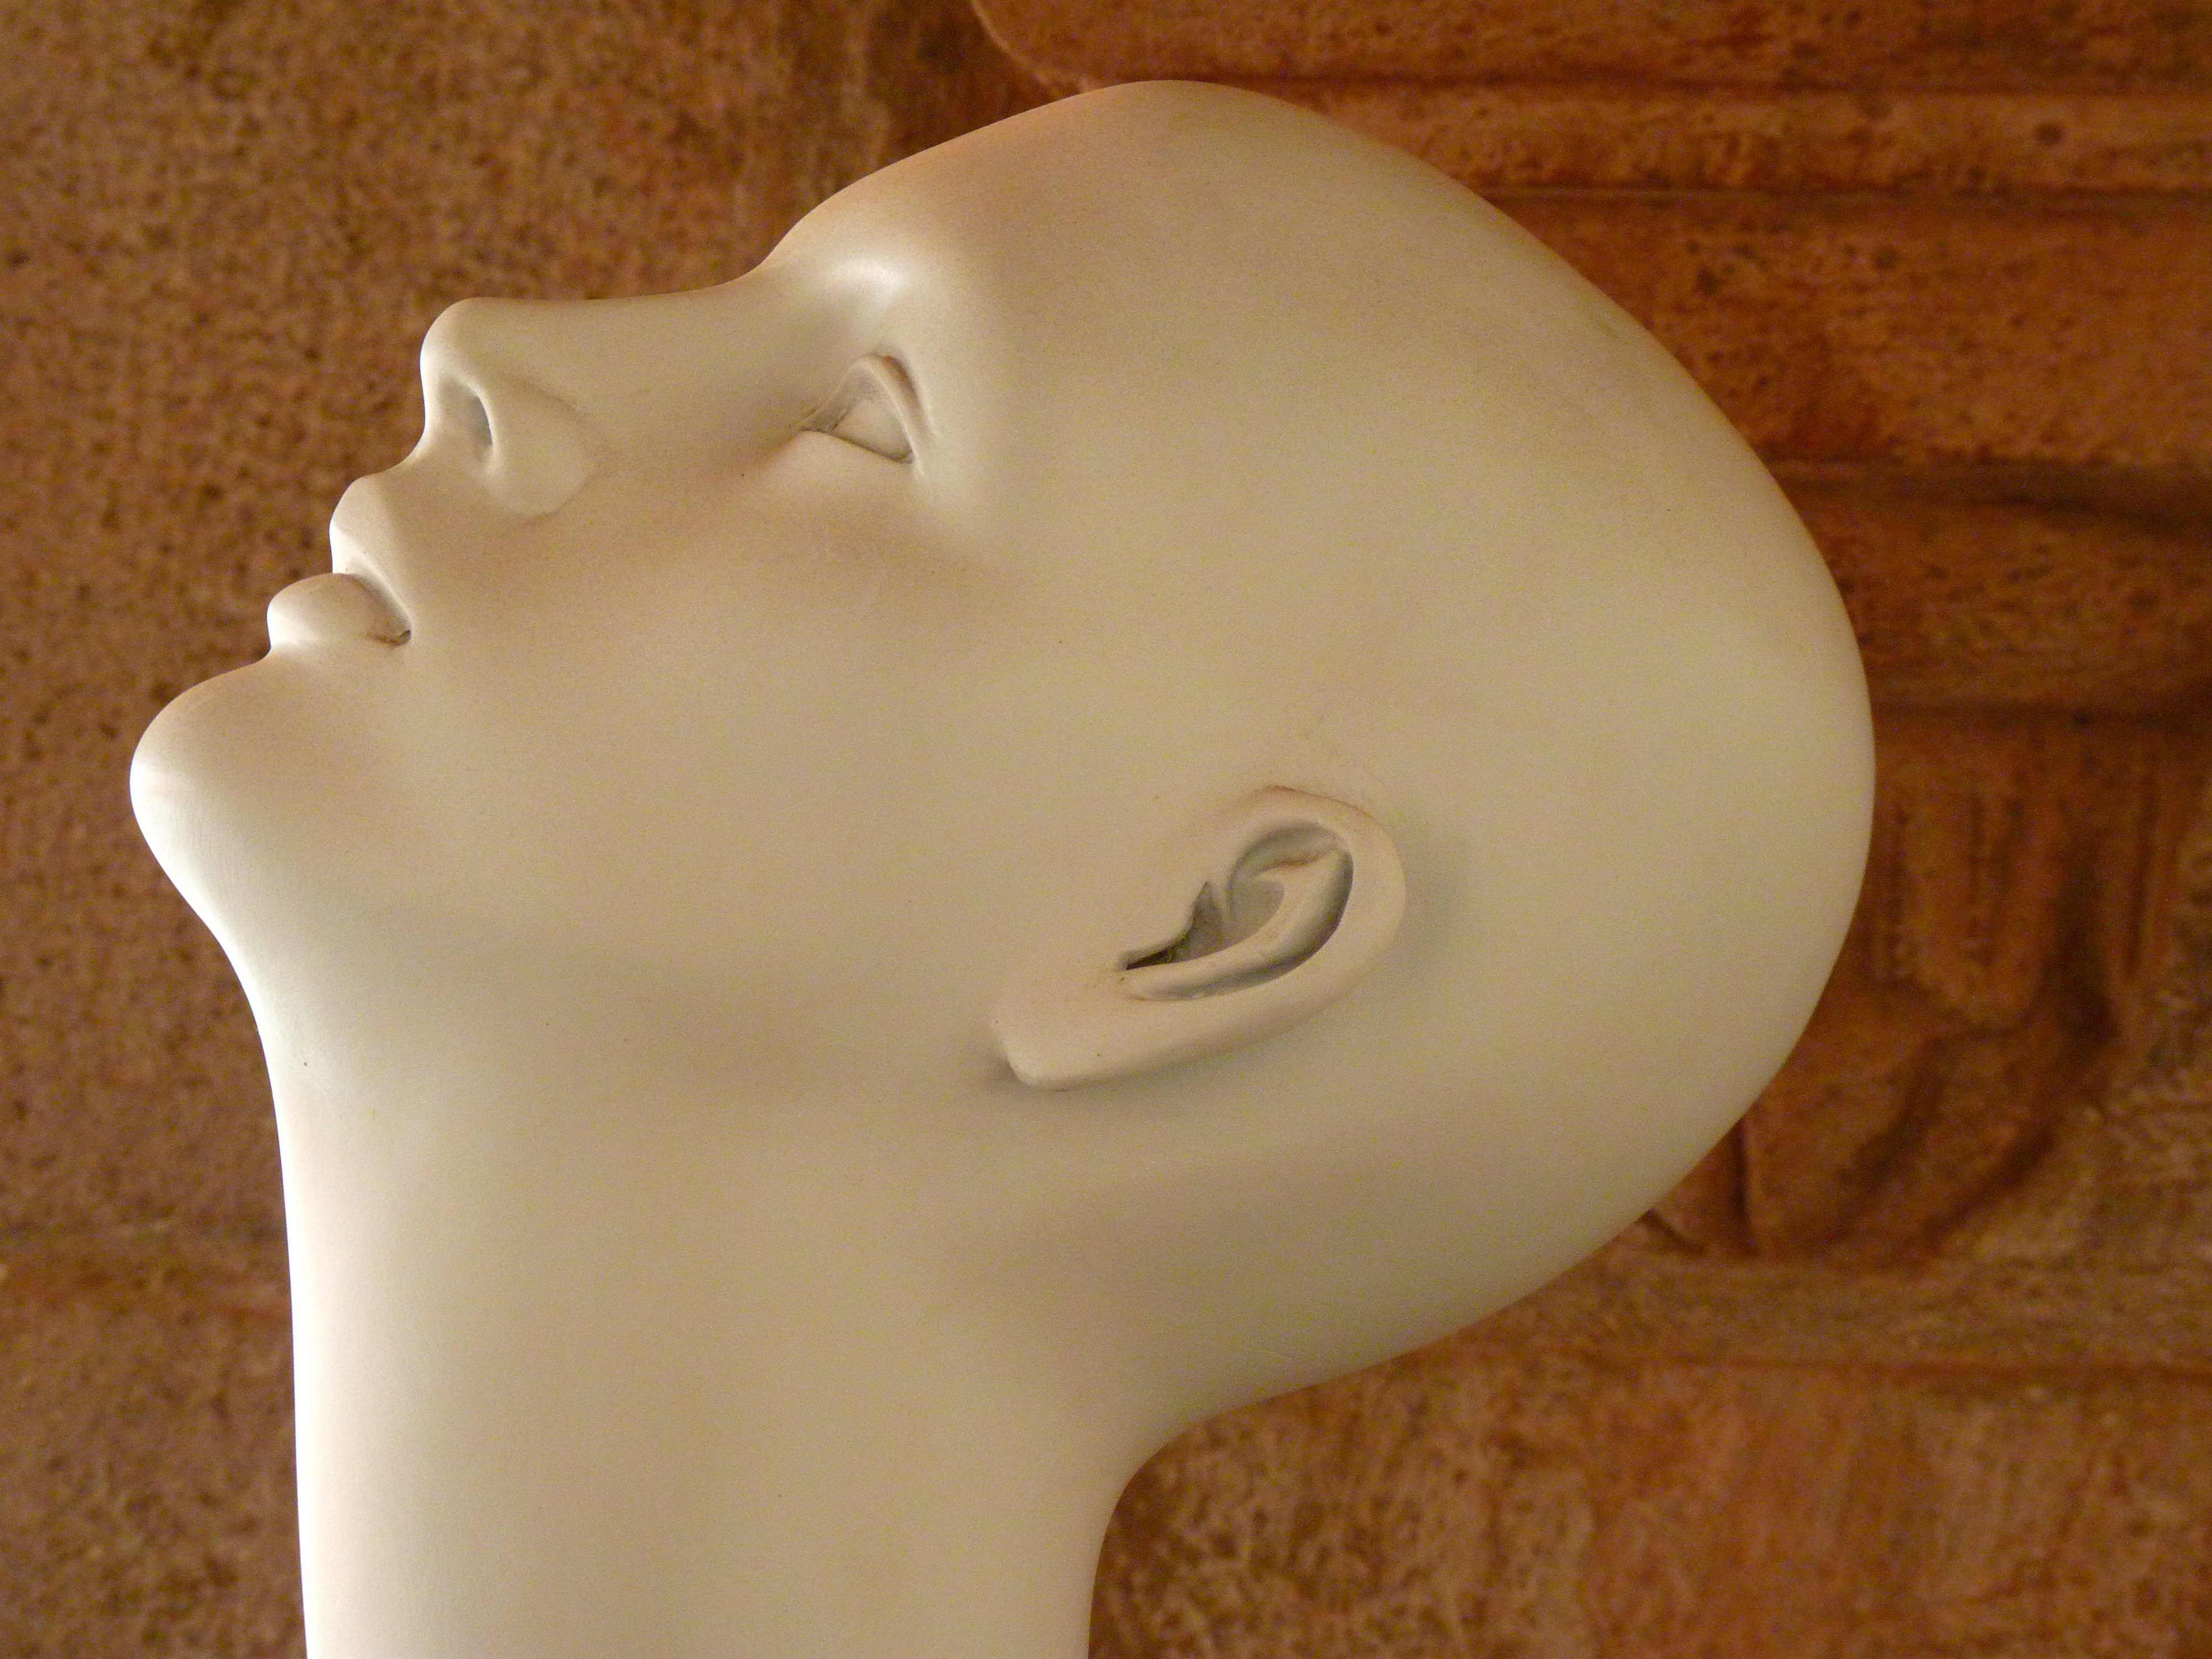
ceramic, fashion, toy, material, face, sculpture, doll, nose, art, head, figurine, carving, porcelain, display dummy, bald head